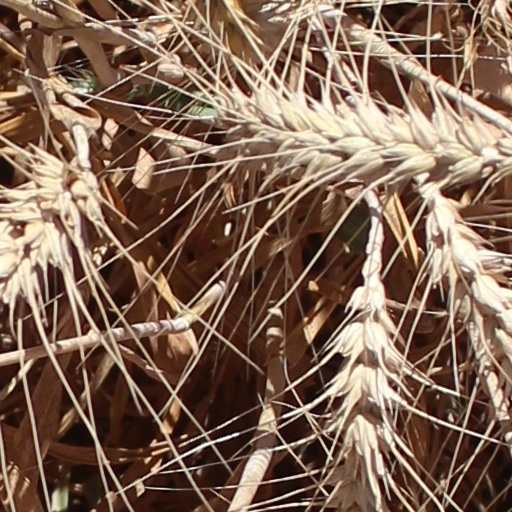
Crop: wheat